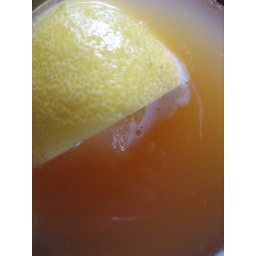
yellow lemon wedge floating in a glass of Hefeweizen